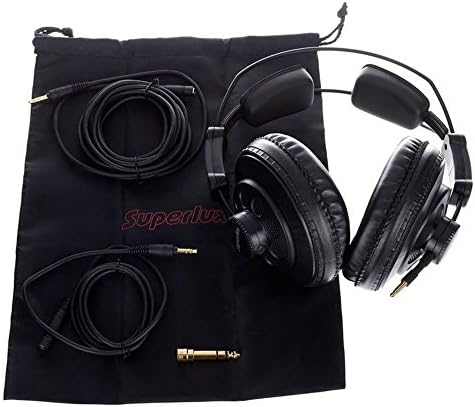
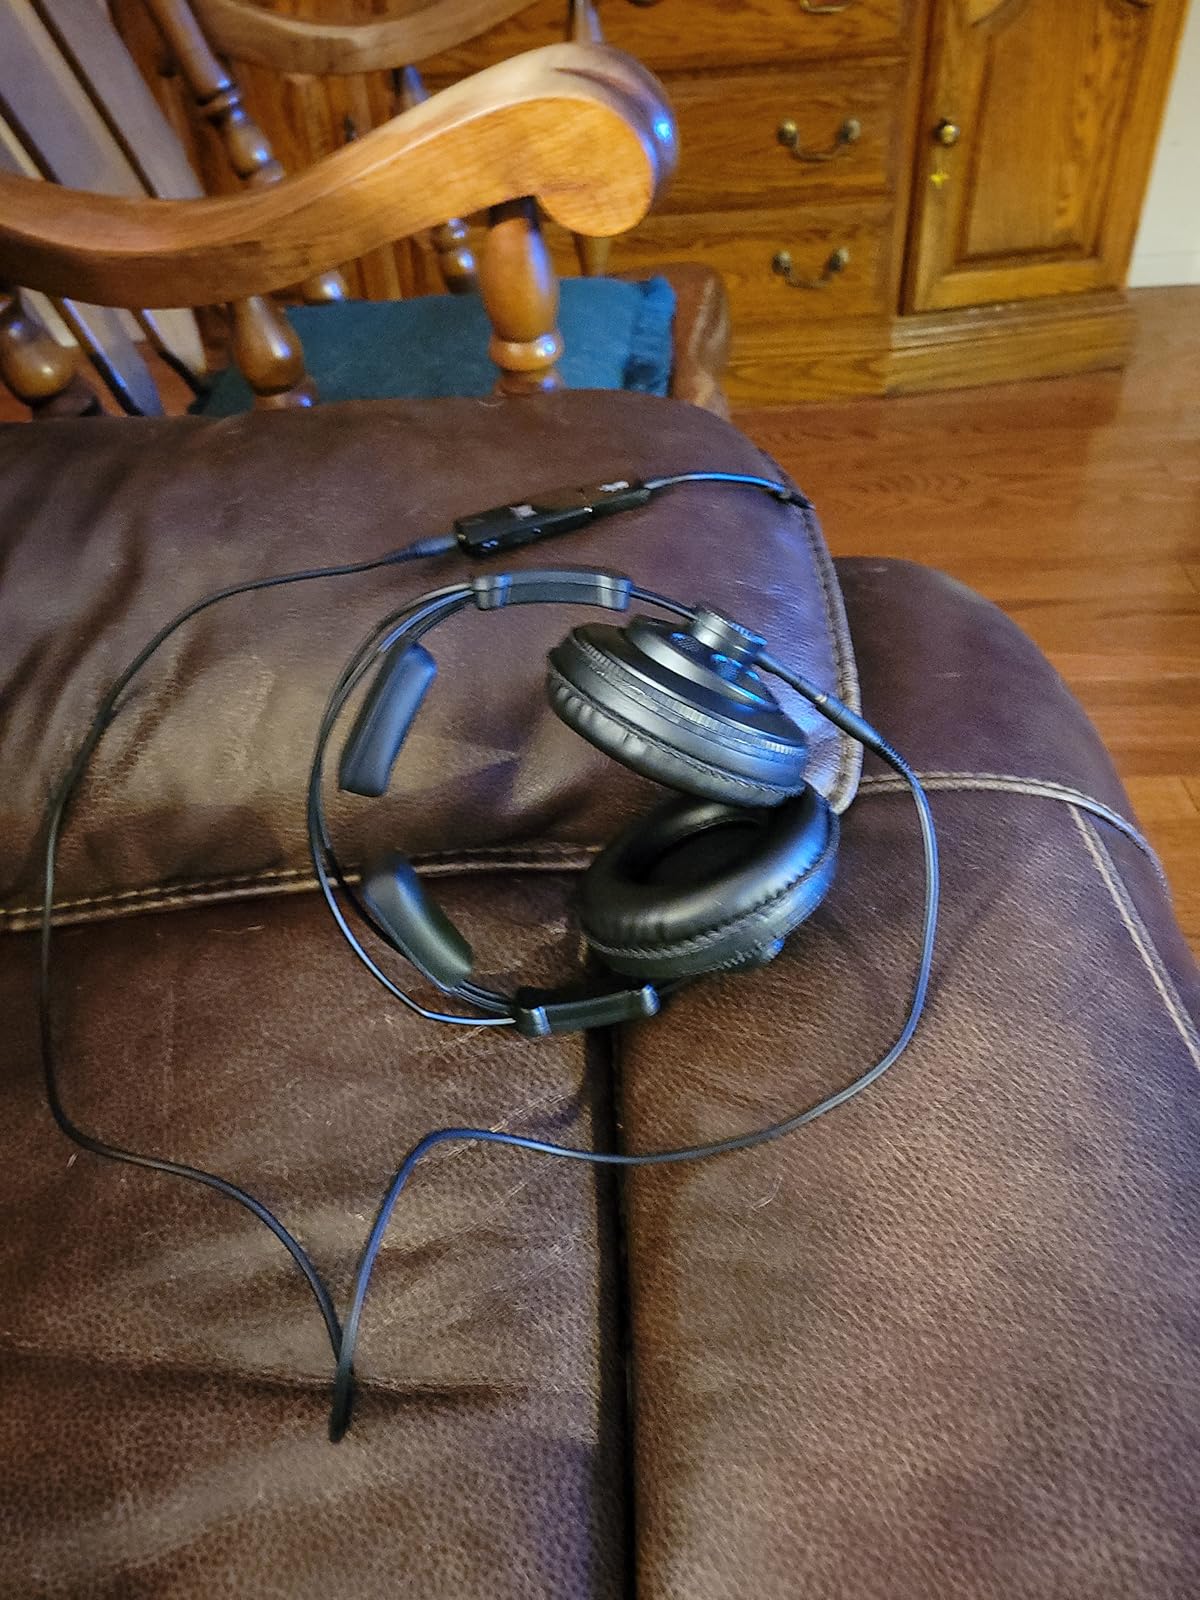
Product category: headphones
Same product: yes